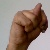
The image shows a hand gesture representing the letter 'N' in Indian Sign Language.